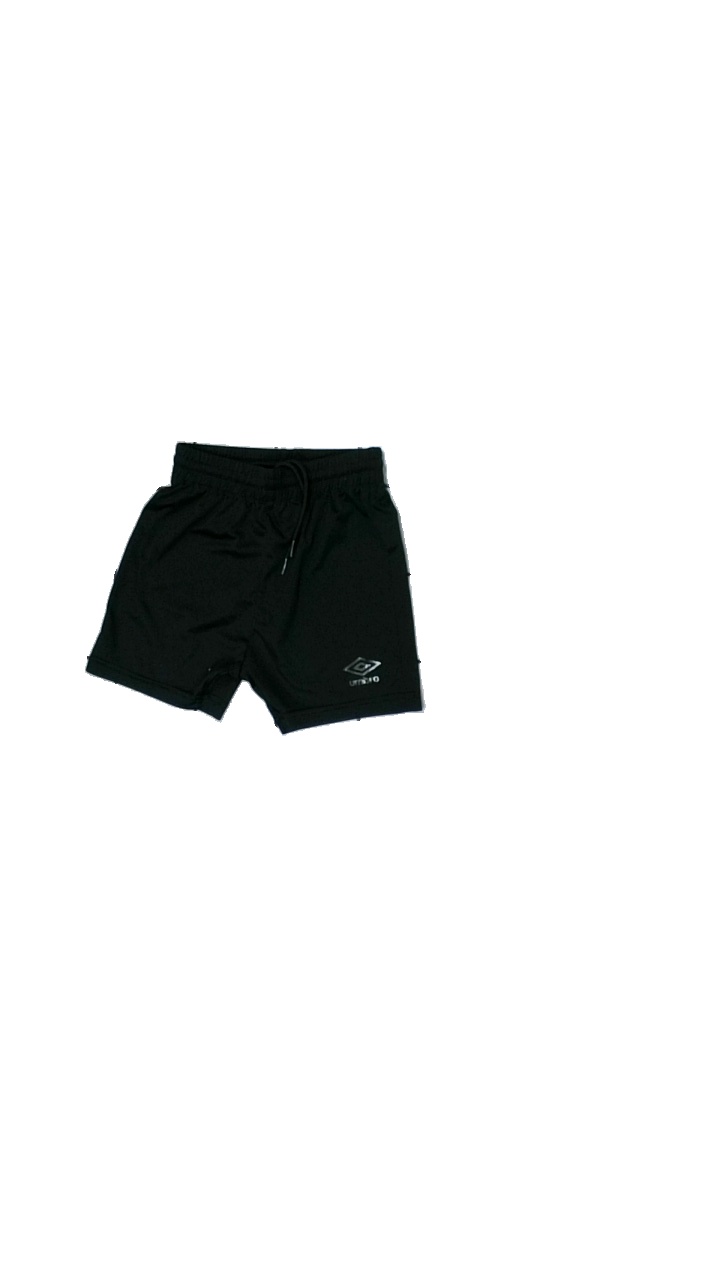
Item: Shorts (Children)
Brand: Umbro
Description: svarta träningsshorts med logga fram och bak som håller på att försvinna
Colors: Black, White
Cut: Regular
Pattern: Logo print
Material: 100% polyester
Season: Summer
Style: Sports
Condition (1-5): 4
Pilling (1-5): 5
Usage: Reuse
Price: <50